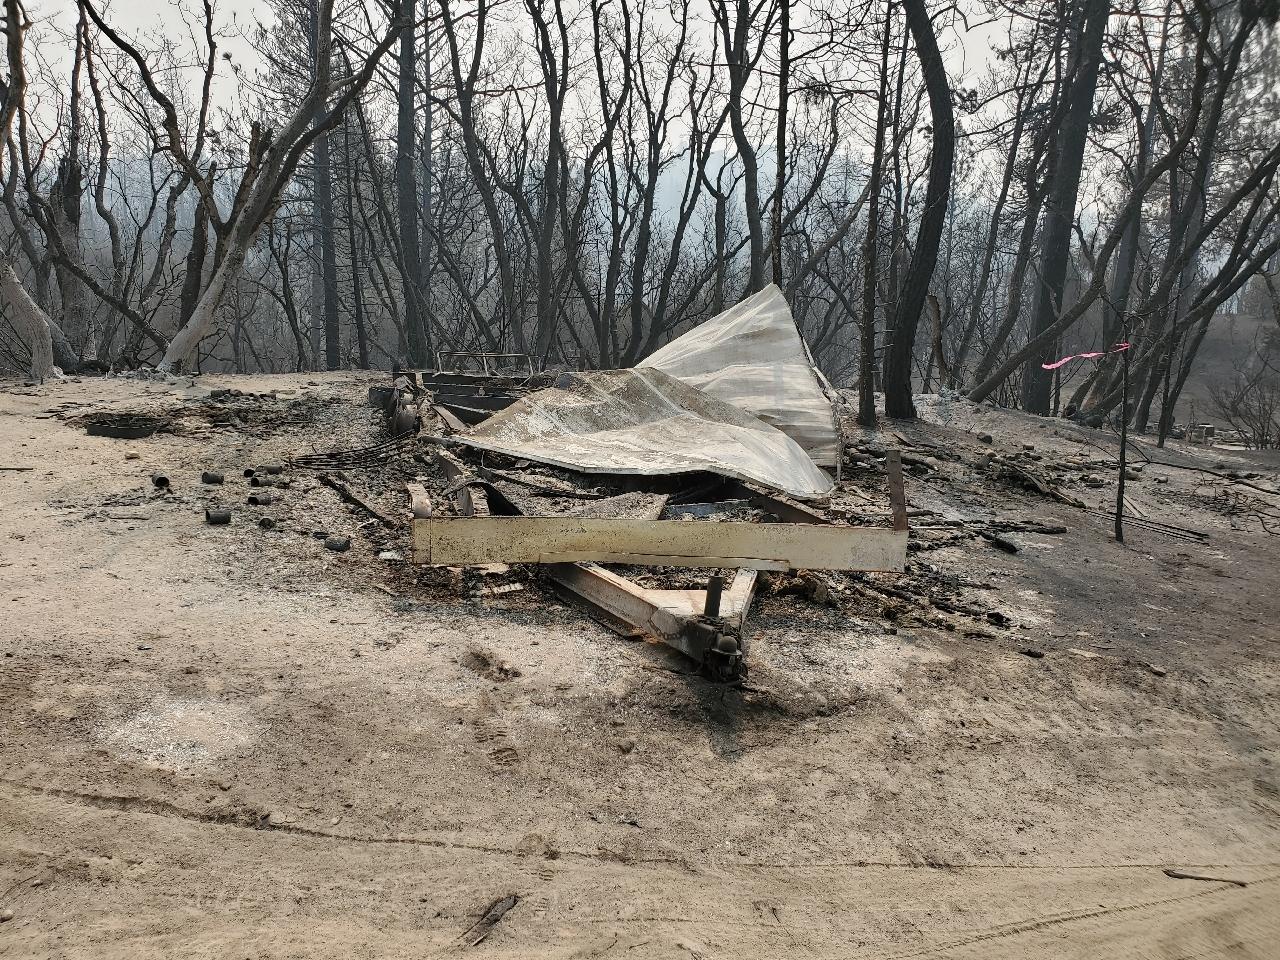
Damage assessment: destroyed